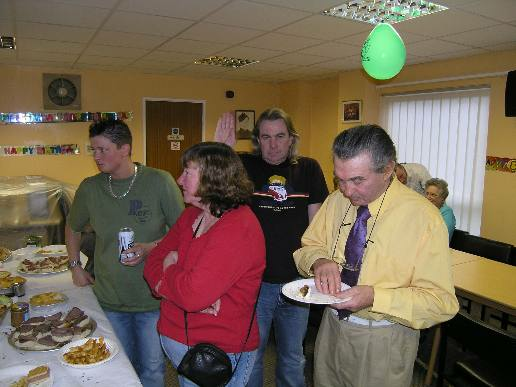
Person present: Yes